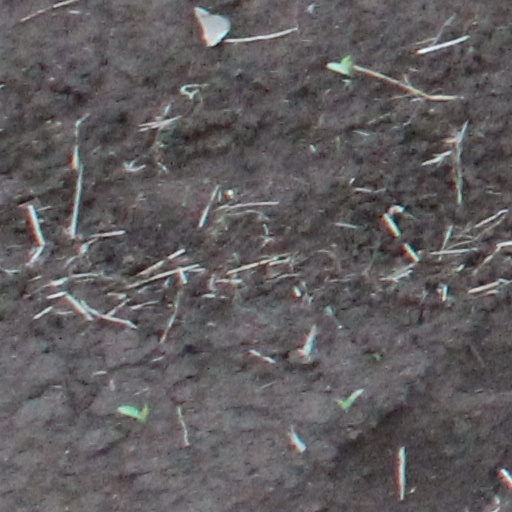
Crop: wheat